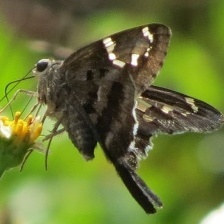
Species: METALMARK